2/1st London Brigade

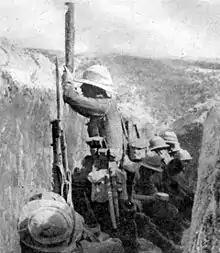
Trench warfare at Cape Helles

The brigade, including 2/3rd Londons returned from Khartoum, assembled at Abbassia Camp in Cairo and prepared to reinforce the Mediterranean Expeditionary Force fighting at Gallipoli. However, the brigade did not proceed as a complete formation, the battalions proceeding individually. The 2/1st and 2/3rd Battalions were the first to go, in September, being sent via Mudros to reinforce the Regulars of the 29th Division. The 2/3rd Londons landed at Suvla Bay on 23 September and were attached to 88th Bde in the 'Dublin Castle' Sector for training, with A Company attached to the 2nd Bn Royal Fusiliers. 2/1st Londons landed at W Beach, Suvla, about midnight on 24 September, and were attached to 88th Brigade. On arrival they were re-armed with modern Short Lee-Enfield rifles (other battalions of the brigade retained their obsolete Long Lee-Enfields) and then moved forward to the Brigade Reserve Area. The battalion was attached to the 1st Bn Essex Regiment for training. After training in trench warfare the two battalions began tours of duty in the front line; the 2/1st Bn alternated with the Newfoundland Regiment on a weekly rotation at Essex Ravine.